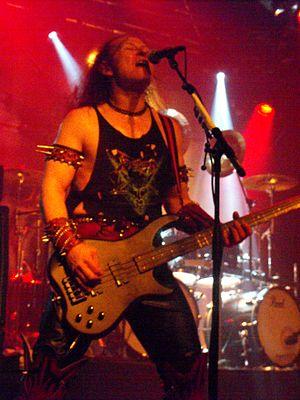
Sepultura est un groupe de thrash metal brésilien, originaire de Belo Horizonte, dans l'État du Minas Gerais. Formé par Max et Igor Cavalera en 1984, le groupe est l'un des plus influents du thrash, death et groove metal de la fin des années 1980 et du début des années 1990. Il évolue ensuite vers le metalcore, en incorporant des éléments provenant du nu metal, du metal alternatif et du metal industriel.
Conrad Thomas Lant, plus connu sous le pseudonyme de Cronos, est un musicien, producteur et graphiste britannique né le 15 janvier 1963 à Londres.